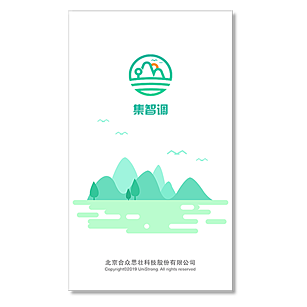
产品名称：集智调-行业GIS调查软件
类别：移动应用软件
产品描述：面向各类资源调查普查业务需求，融合北斗定位、3S、移动互联等信息技术，构建开发了“集智调”，软件能够依照调查业务灵活配置属性字典，加载海量影像地图、在线地图、地形图、矢量图斑等多源数据，现场快速定位、查看、编辑、采集调查数据，为行业用户提供专业化的资源调查解决方案。